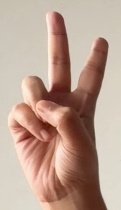
ASL sign: V